2014–15 North Florida Ospreys men's basketball team

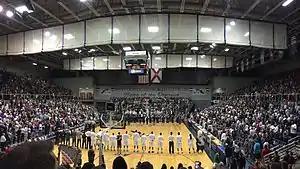
The Ospreys defeated USC Upstate to win the A-Sun Tournament title in front of a record crowd at UNF Arena

The 2014–15 North Florida Ospreys men's basketball team represented the University of North Florida during the 2014–15 college basketball season. The Ospreys competed in Division I of the National Collegiate Athletic Association (NCAA) and the Atlantic Sun Conference (A-Sun). They were led by sixth year head coach Matthew Driscoll, and played their home games at UNF Arena on the university's Jacksonville, Florida campus.